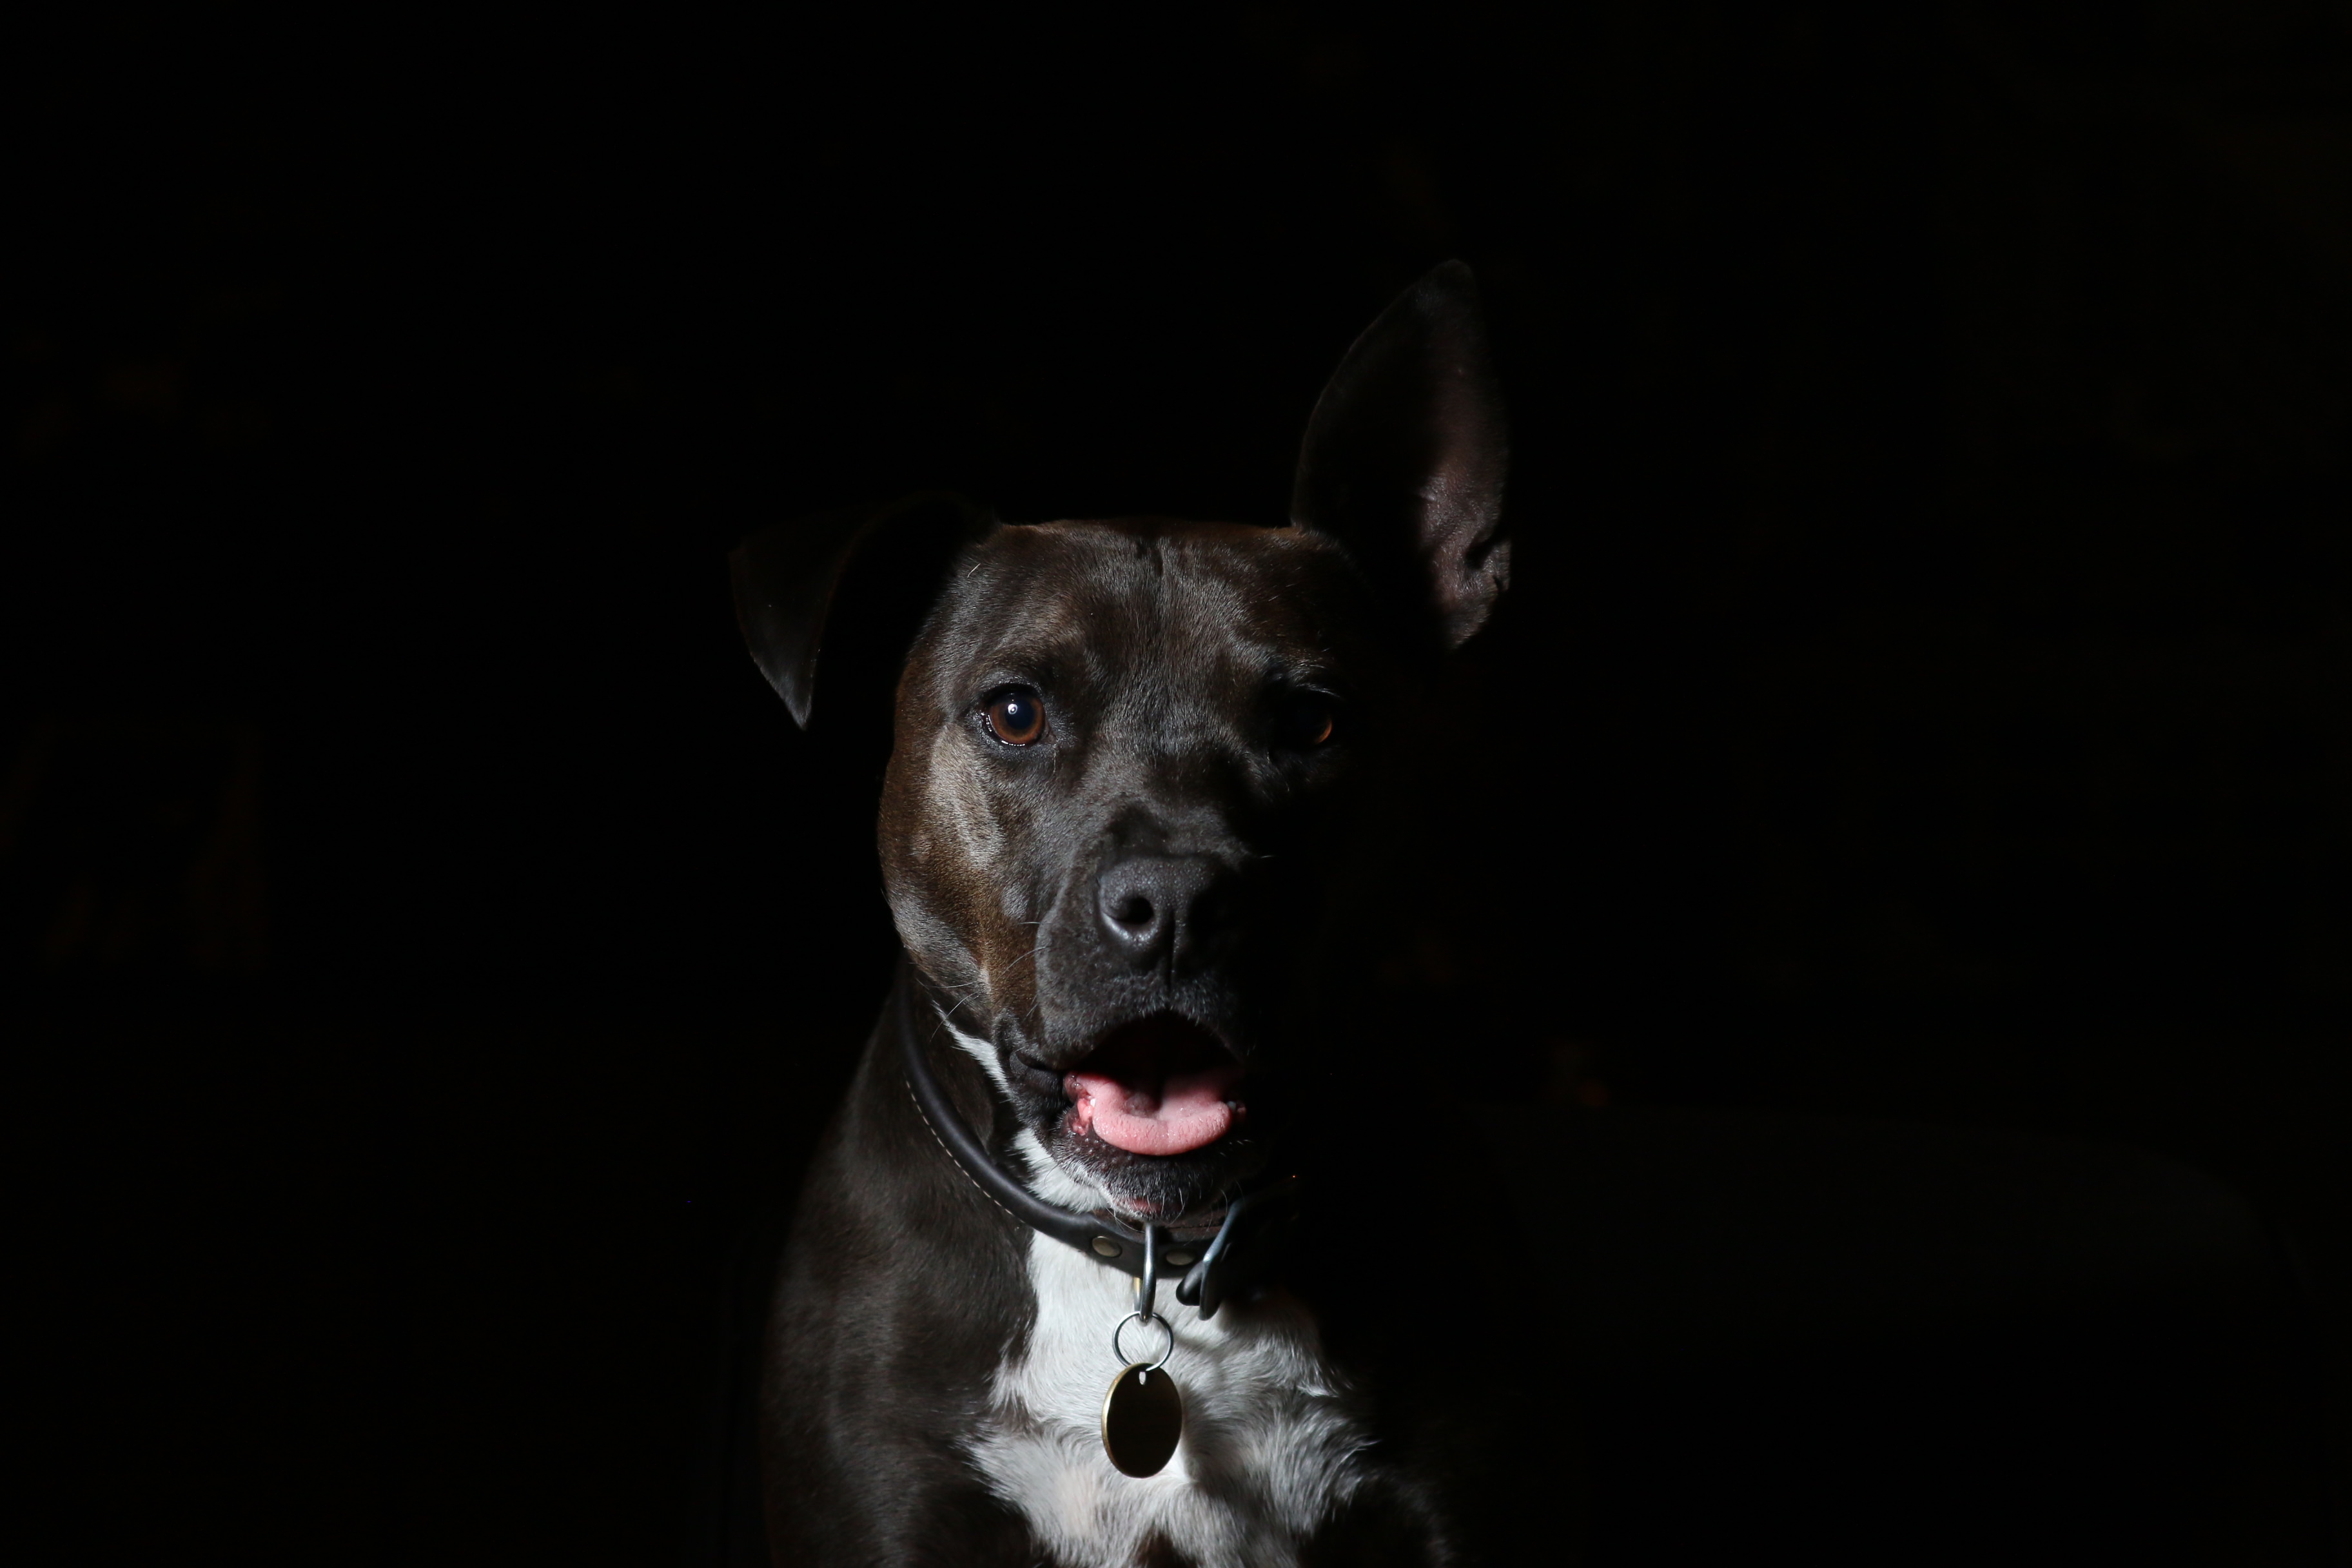
puppy, dog, animal, canine, pet, mammal, black, vertebrate, dog like mammal